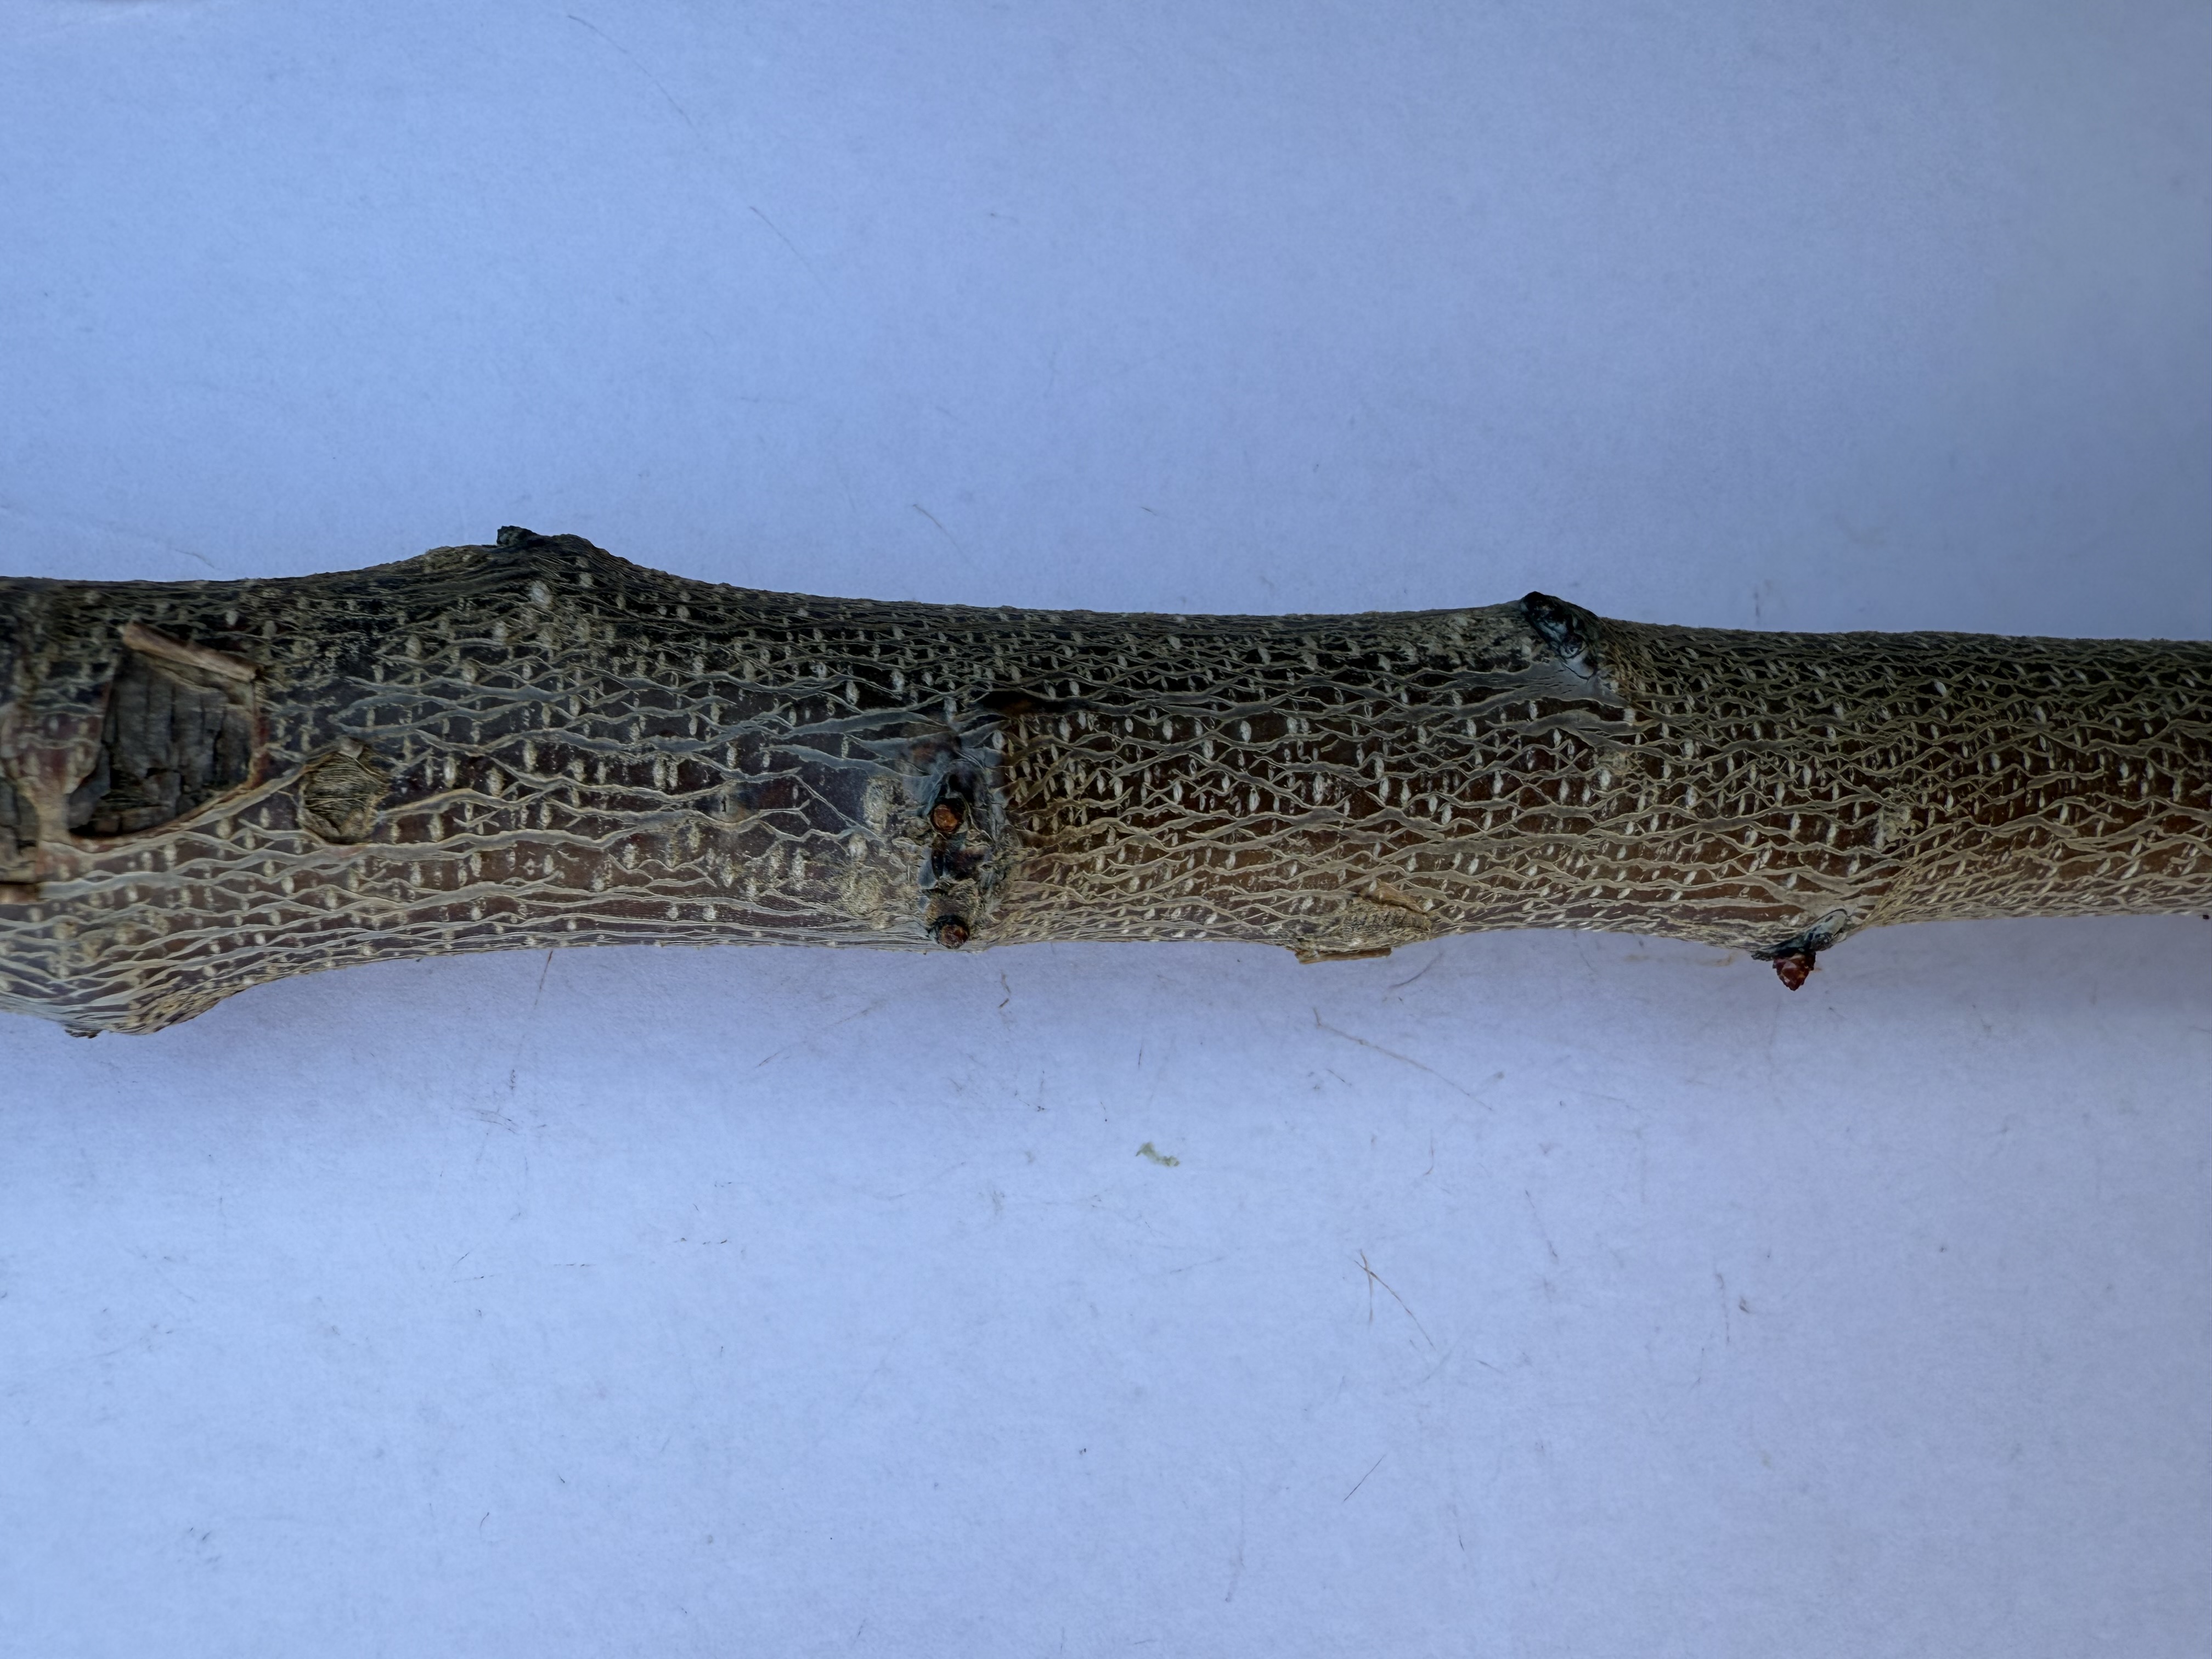
Variety: Igdir Apricot